Arrol-Johnston

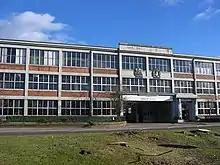
Former Arrol-Johnston factory, Heathhall

In 1913 Arrol Johnston bought land at Heathhall, just outside Dumfries, and commissioned an American firm to build a factory. This is said to be the first factory in Britain to use ferro-concrete (concrete reinforced with metal bars), and was designed by Albert Kahn, architect of the Ford factory at Highland Park, Michigan, where the Model T was produced. A-J contracted to build 50 electric cars for Anderson Electric, maker of the Detroit Electric, at the new plant but it is not certain how many were actually made. Several models of car including the six-cylinder 23/9 were built up to the outbreak of war.